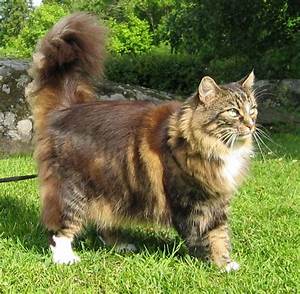
Label: cat